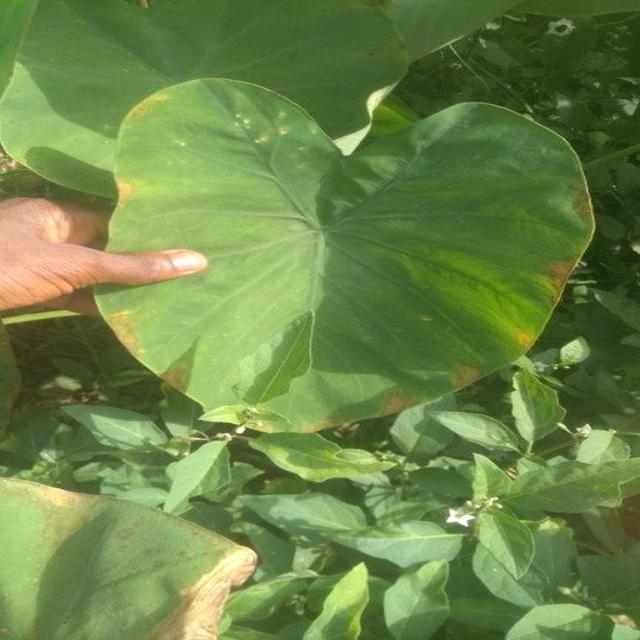
Label: Early_Blight